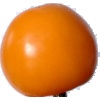
Label: Tomato Yellow 1